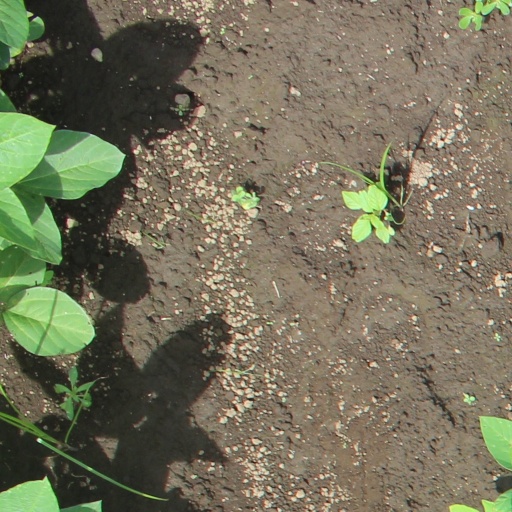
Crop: soybean